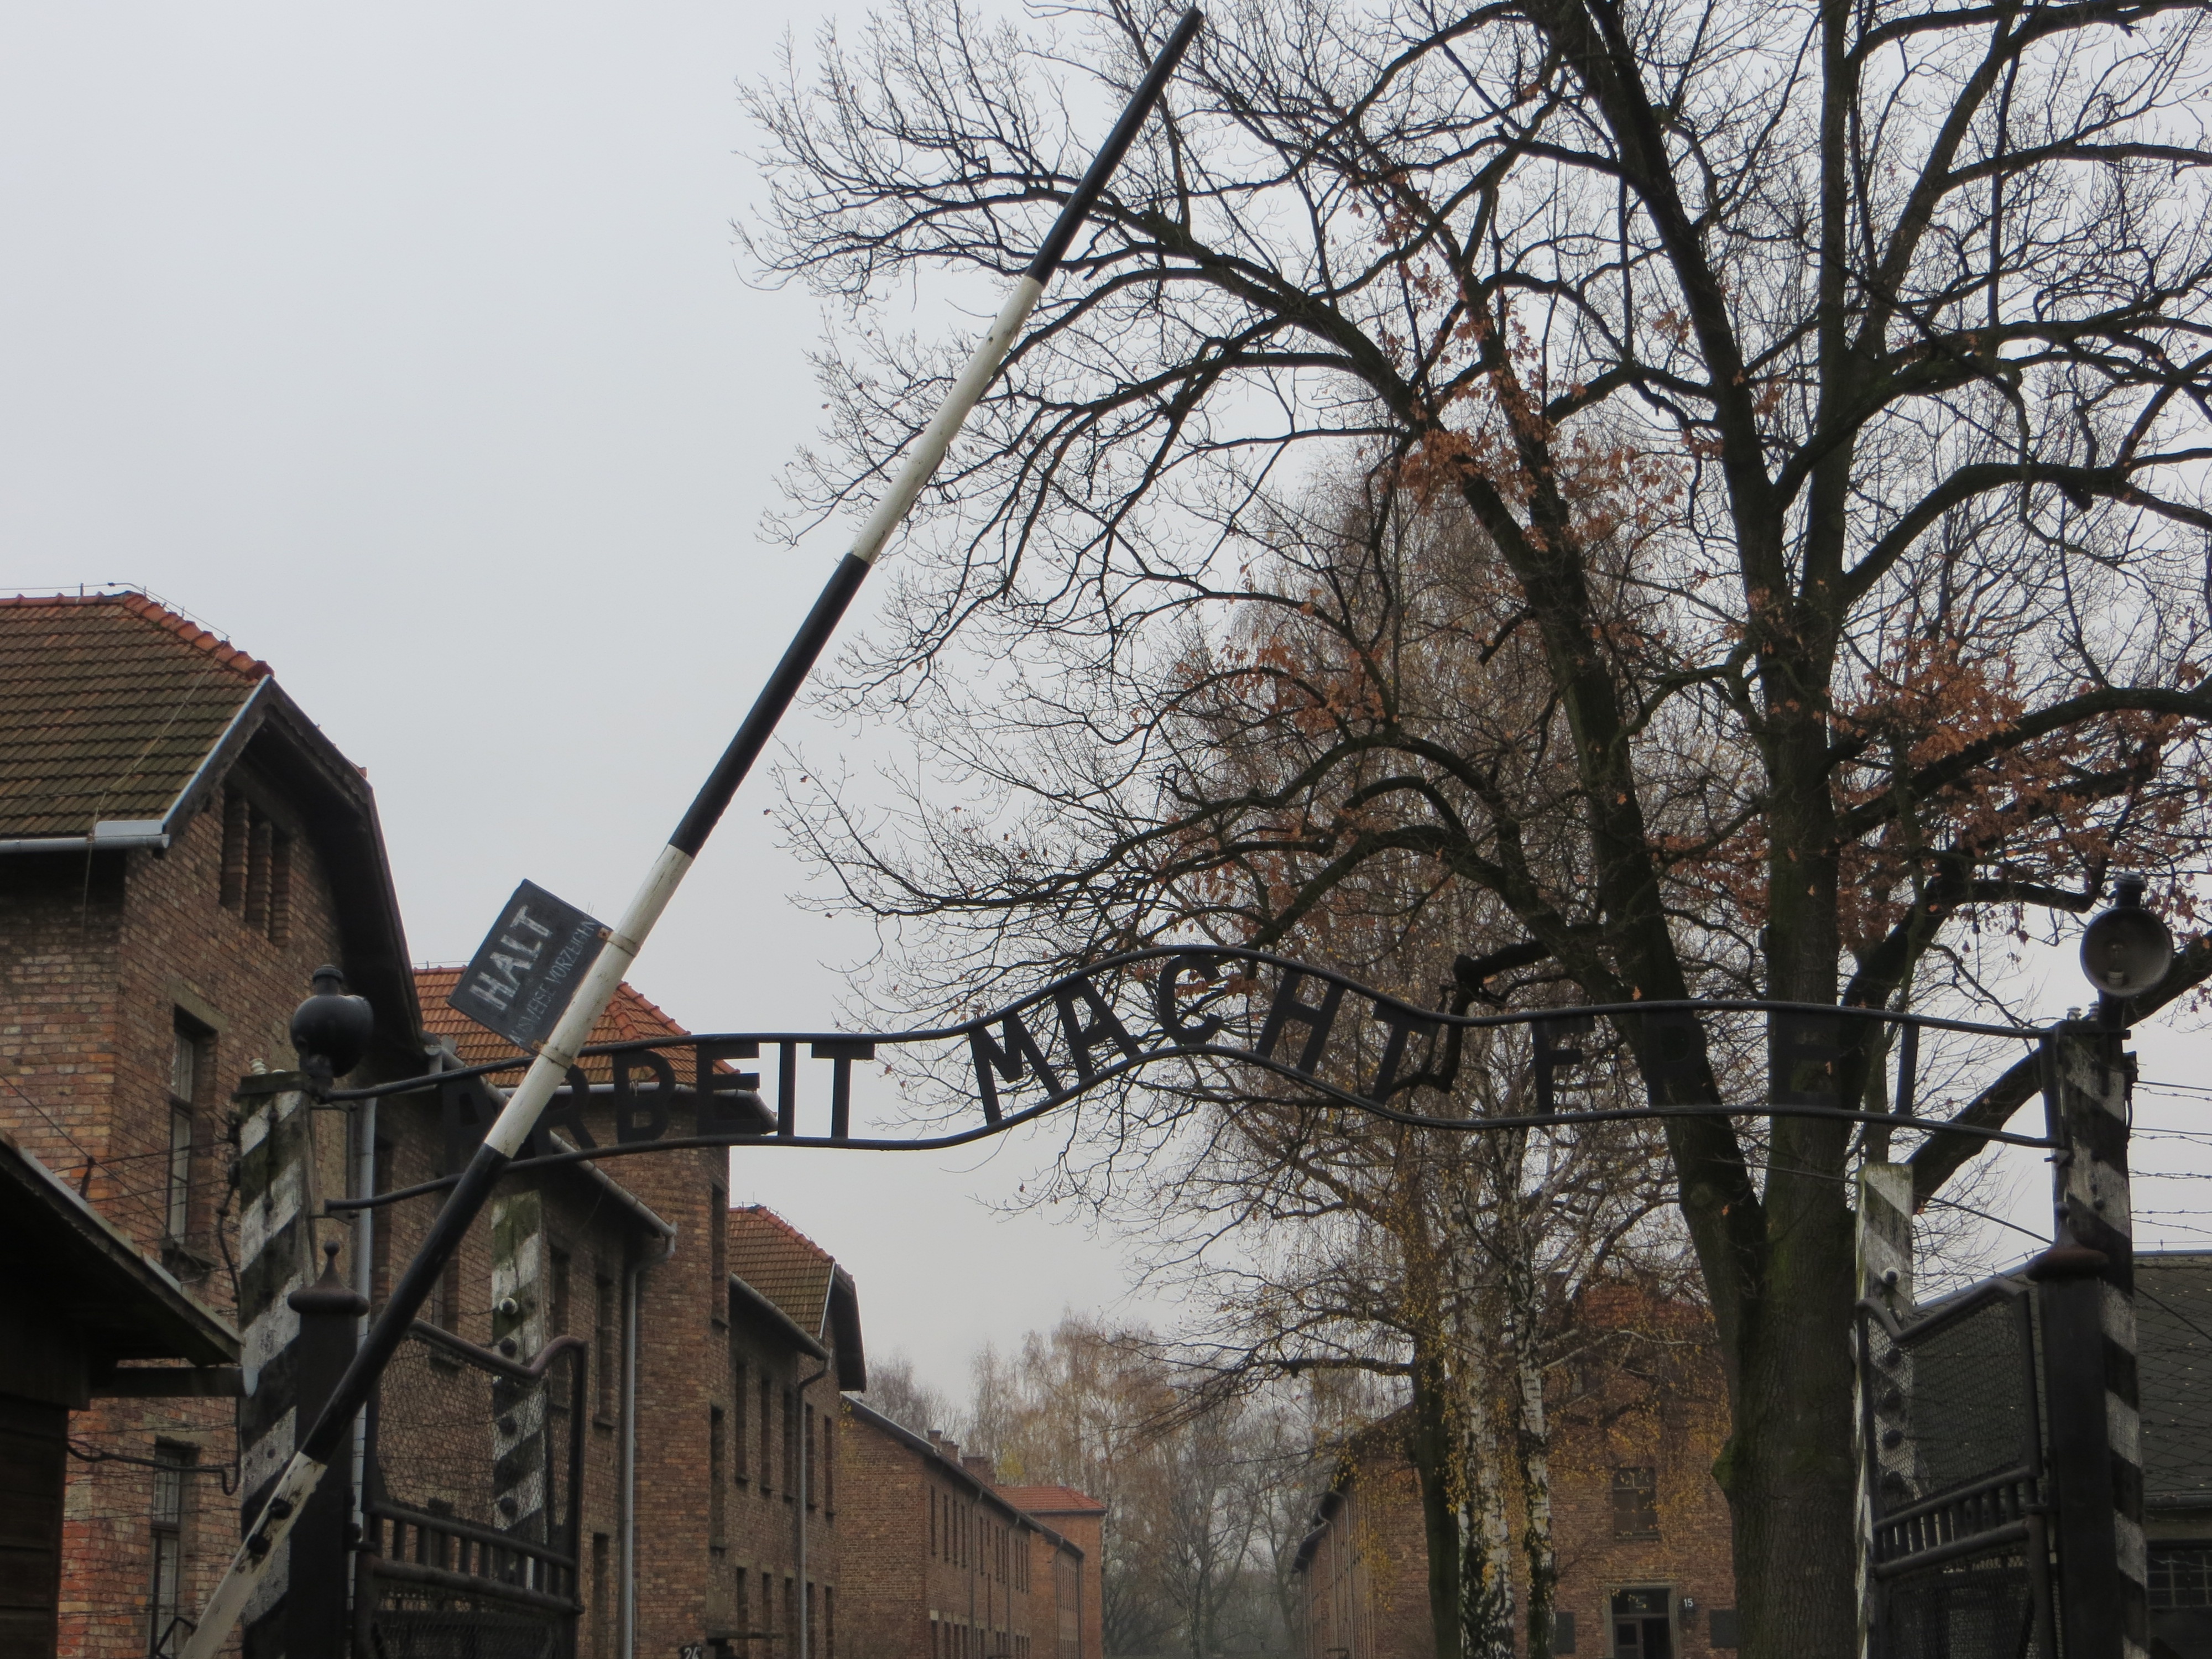
tree, snow, winter, house, city, downtown, spring, season, memorial, camp, poland, concentration, auschwitz, neighbourhood, urban area, birkenau, human settlement, woody plant